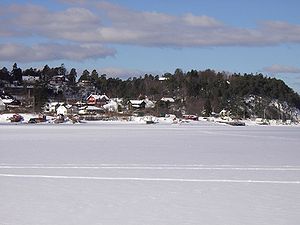
Malmøya
Vinterbillede fra Malmøyas østside, Oslo
Malmøya er en godt 60 hektar stor ø som ligger i Bunnefjorden i den østlige del af den Indre Oslofjord), cirka 8 km syd for Oslo centrum og lige vest for Ulvøya i Oslo kommune.